Shaista Suhrawardy Ikramullah

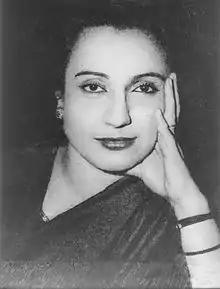
Begum Shaista Ikramullah

Begum Shaista Suhrawardy Ikramullah (22 July 1915 – 11 December 2000) was a Bengali Pakistani politician, diplomat and author. She joined Pakistan foreign service in 1948. She was the first female civil servant of Pakistan and the first Muslim woman to earn a PhD from the University of London. She was Pakistan's ambassador to Morocco from 1964 to 1967, and a delegate to the United Nations, calling for a more gender-inclusive language in the Universal Declaration of Human Rights.